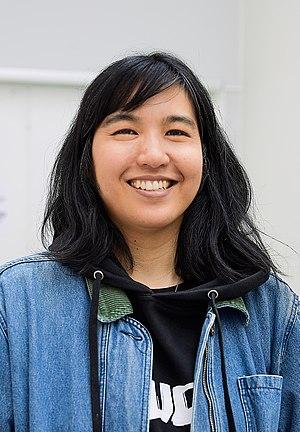
Jillian Tamaki est une dessinatrice de bande dessinée et illustratrice canadienne surtout connue pour ses travaux dans The New Yorker ou le New York Times et deux bandes dessinées écrites par sa cousine Mariko Tamaki, Skim et Cet été-là.